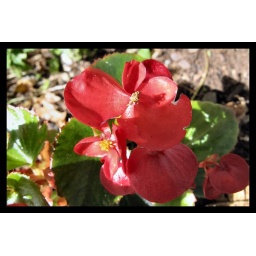
Some red flowers in a garden in Edinburgh. Reminds me of summer.....